Joy Ride (2001 film)

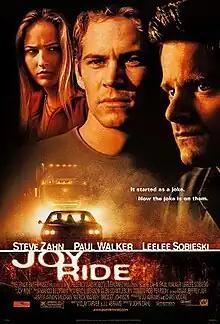
Theatrical release poster

Joy Ride (titled as Road Kill in the United Kingdom and Roadkill in Australia) is a 2001 American horror slasher film directed by John Dahl from a screenplay by Clay Tarver and J. J. Abrams. It stars Steve Zahn, Paul Walker, and Leelee Sobieski. In the film, two brothers and their childhood acquaintance must escape a psychopathic killer after pranking him on their CB radio during a road trip.